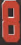
Number: 8